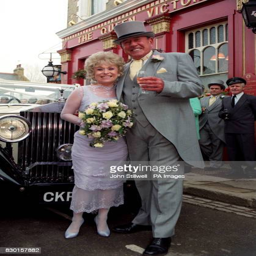
tv soap opera stars actor and comedian